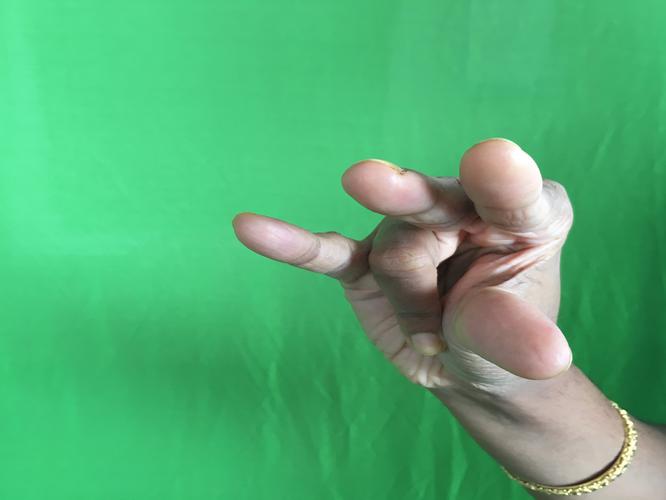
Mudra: Kangulam
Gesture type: single_hand